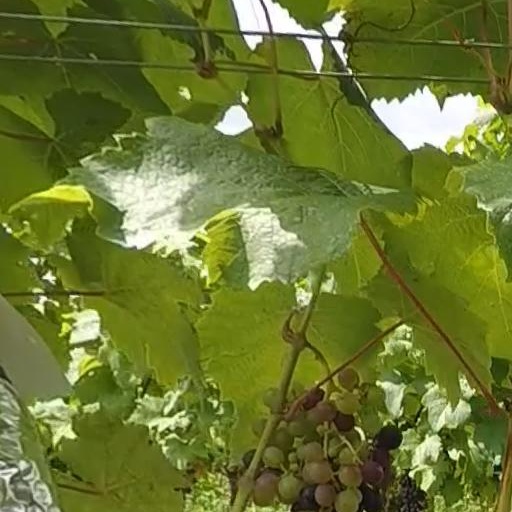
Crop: grape